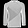
Label: Pullover